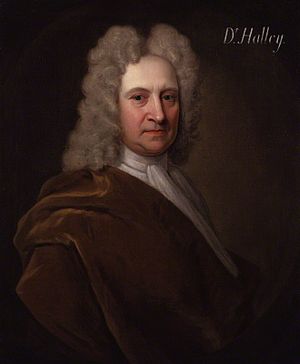
Edmond Halley
Sir Edmond Halley var en engelsk astronom, geofysiker, matematiker, meteorolog og fysiker.